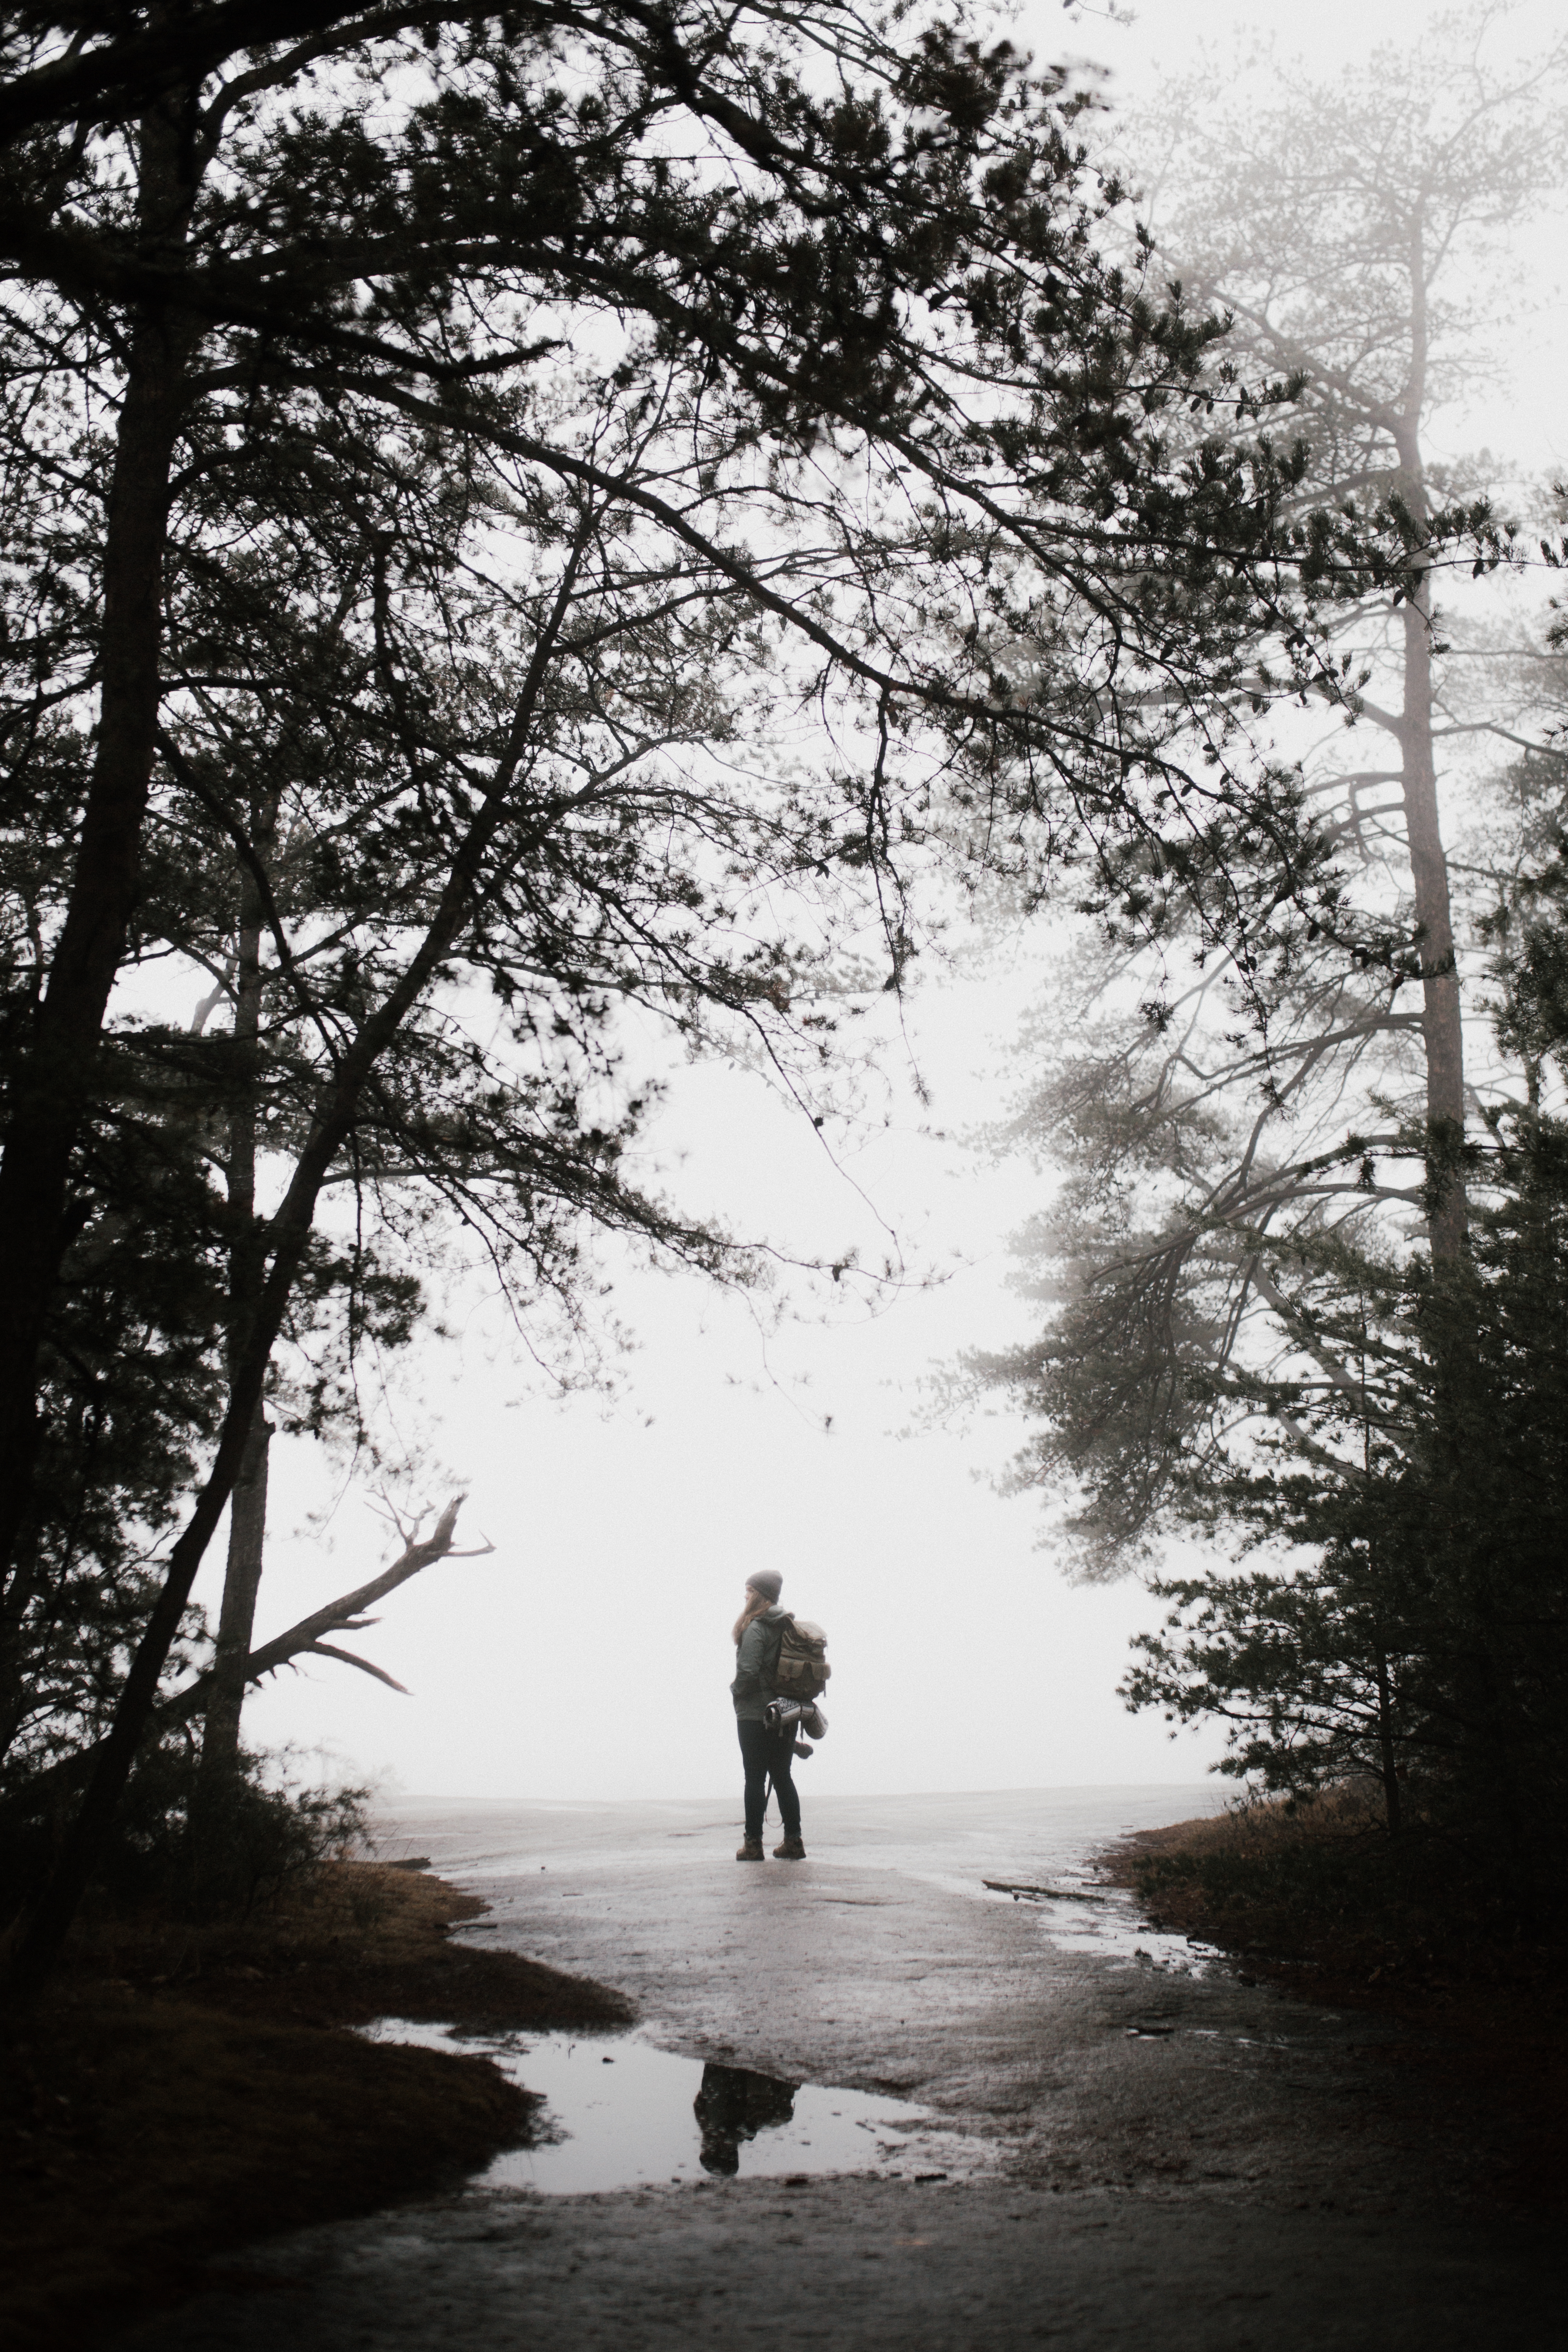
tree, nature, forest, snow, winter, black and white, morning, weather, monochrome, season, monochrome photography, atmospheric phenomenon, woody plant